Malice Mizer

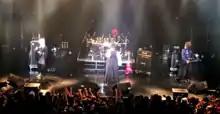
Közi, Yu~ki and Mana performing together at the Deep Sanctuary V event in 2016.

Since 2008, Mana's band Moi dix Mois has held a special event, most taking place every two years, which has had some sort of connection to Malice Mizer. The first was Dis Inferno Vol.VI: Last Year Party on December 27, 2008, where Malice Mizer's "Speed of Desperate" was played in a session by Mana on drums, Közi on guitar and Mana's cousin on vocals. Közi said that this was the first time he and Mana had met since 2001. In 2009, Moi dix Mois and Közi went on a short two-date tour called Deep Sanctuary, on July 17 in Osaka and the 19th in Tokyo.